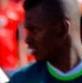
Age: 24